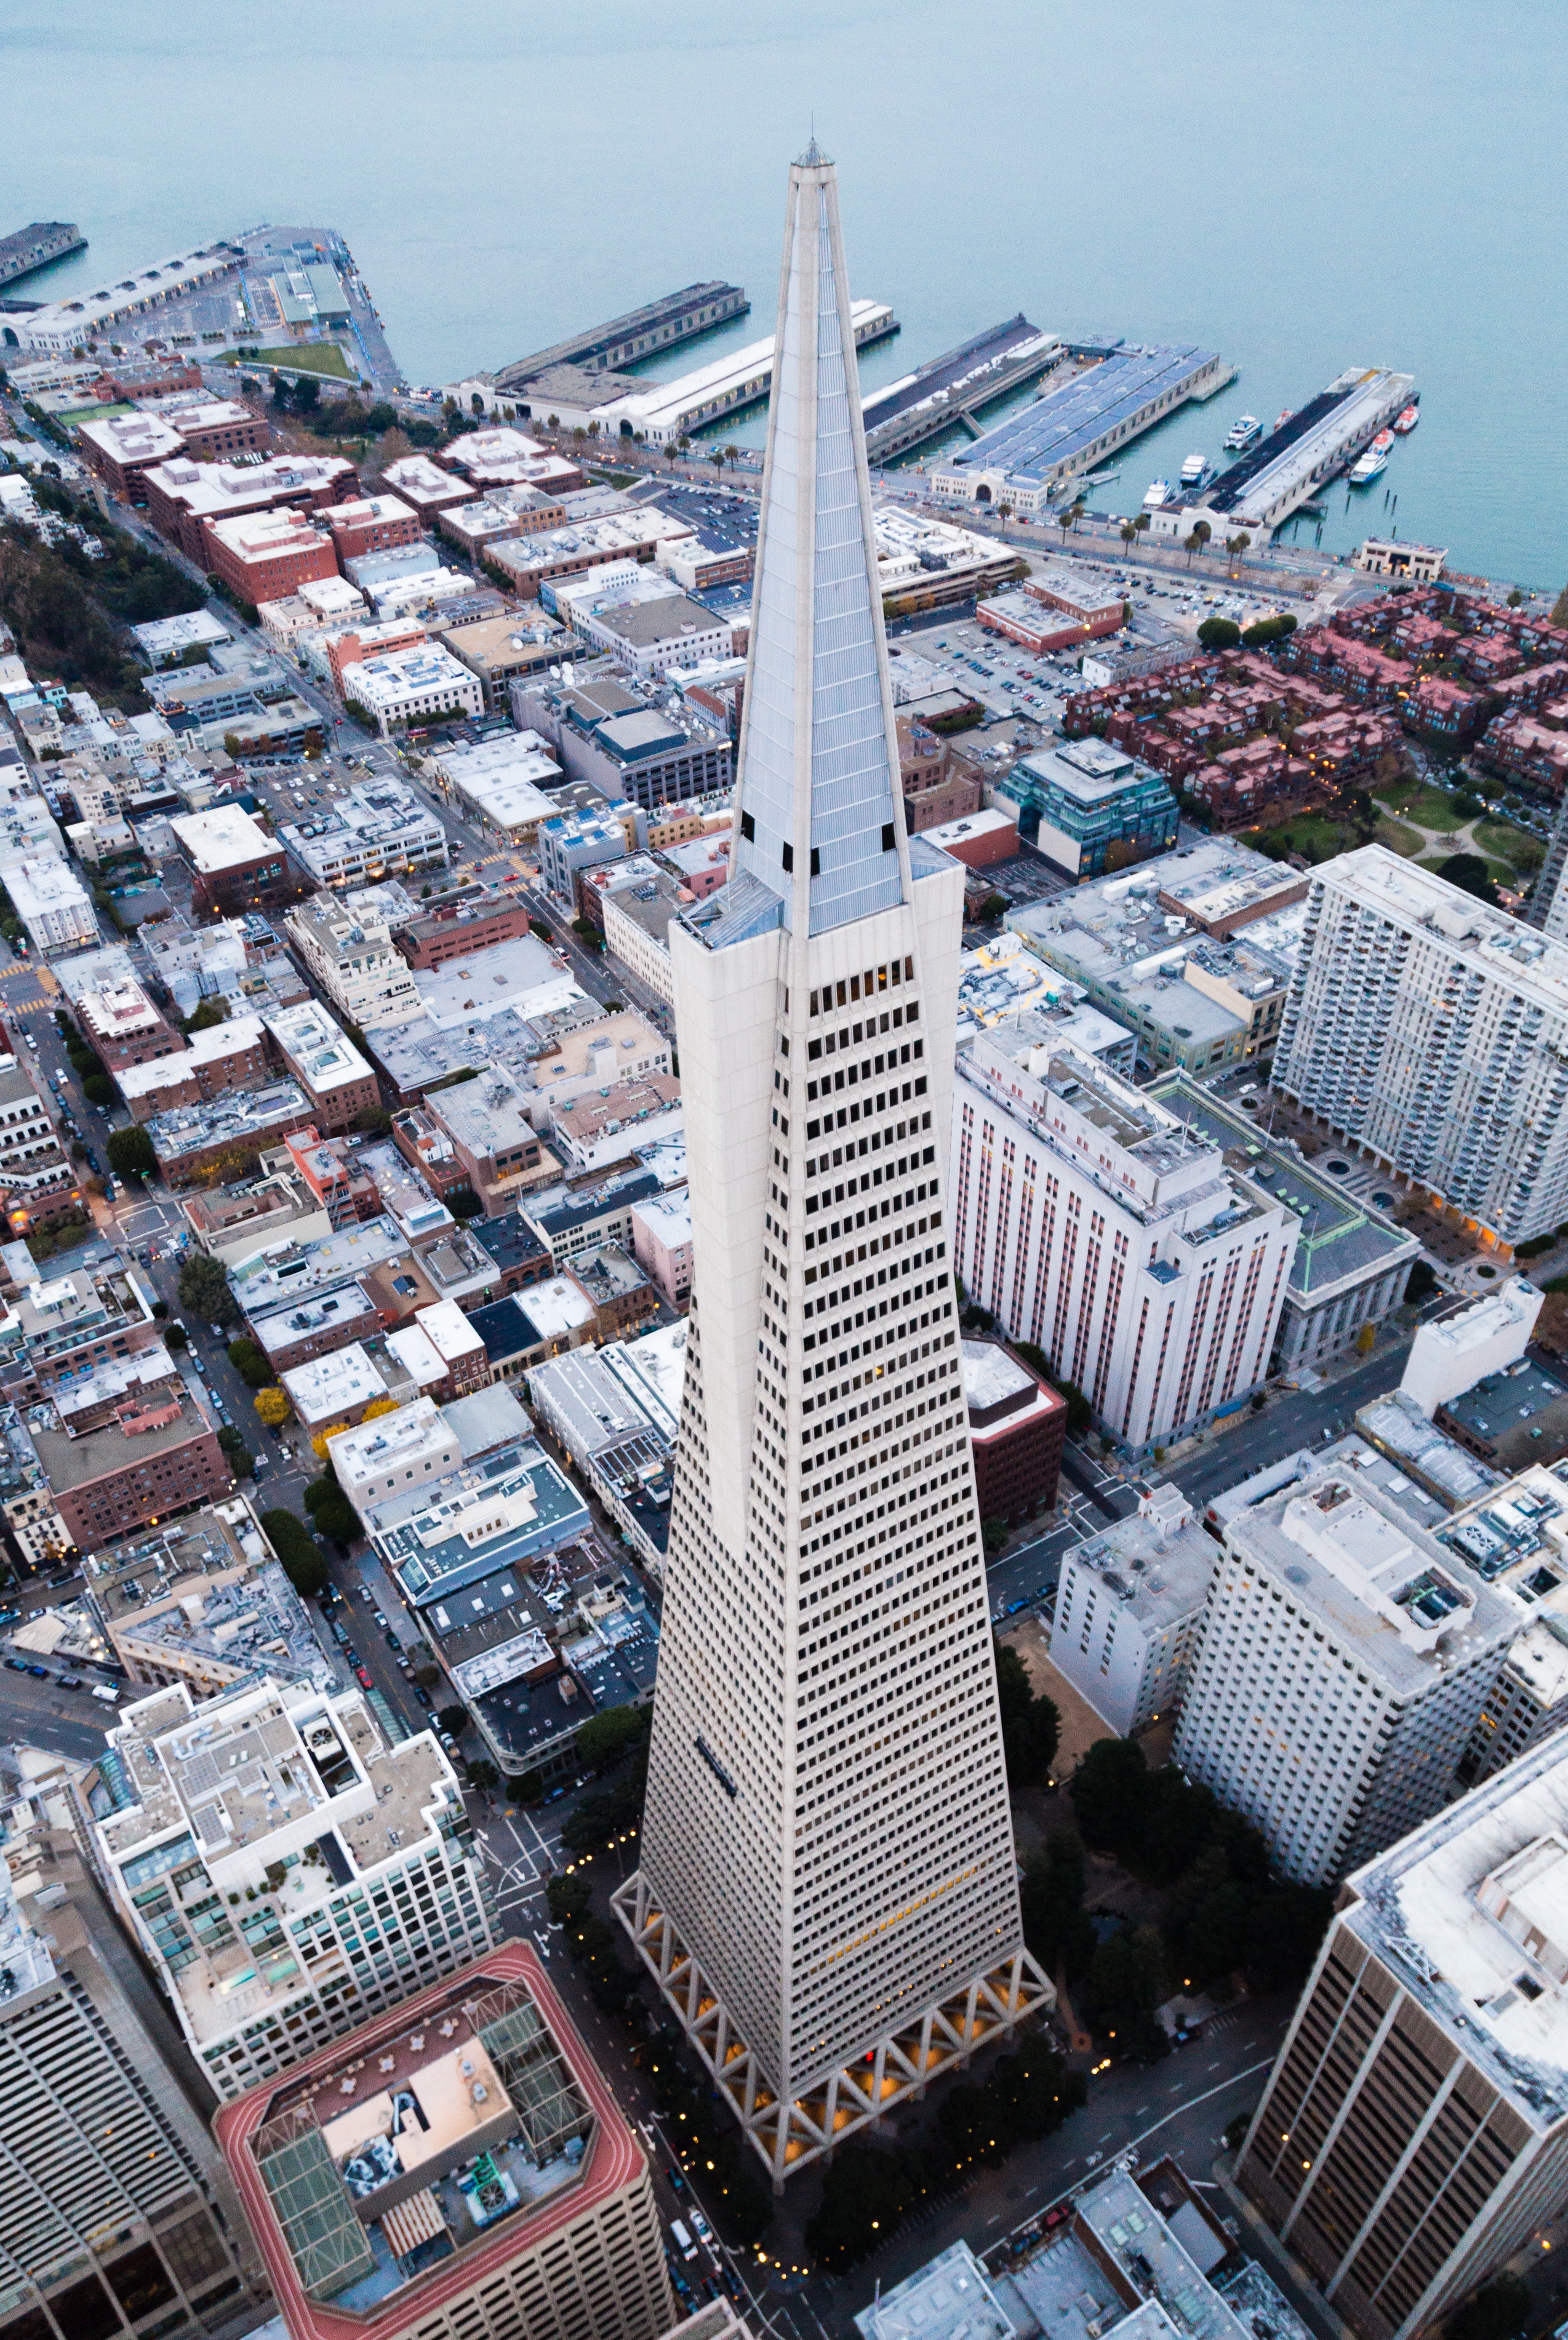
skyline, building, city, skyscraper, urban, cityscape, downtown, tower, landmark, tower block, tall building, metropolis, neighbourhood, bird's eye view, aerial photography, urban area, residential area, human settlement, metropolitan area